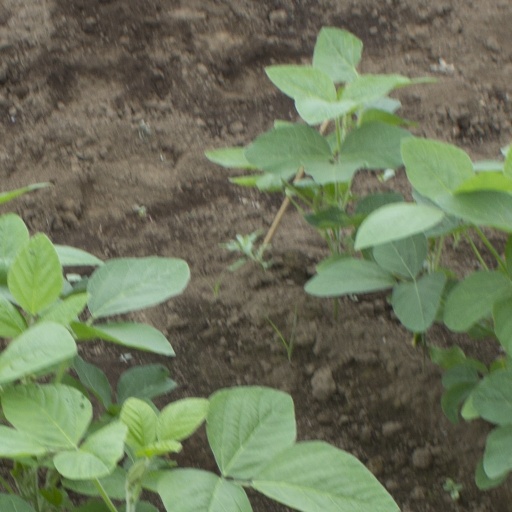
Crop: soybean